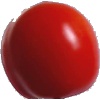
Label: Tomato 4